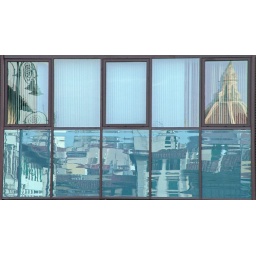
Florence reflected in my office windows